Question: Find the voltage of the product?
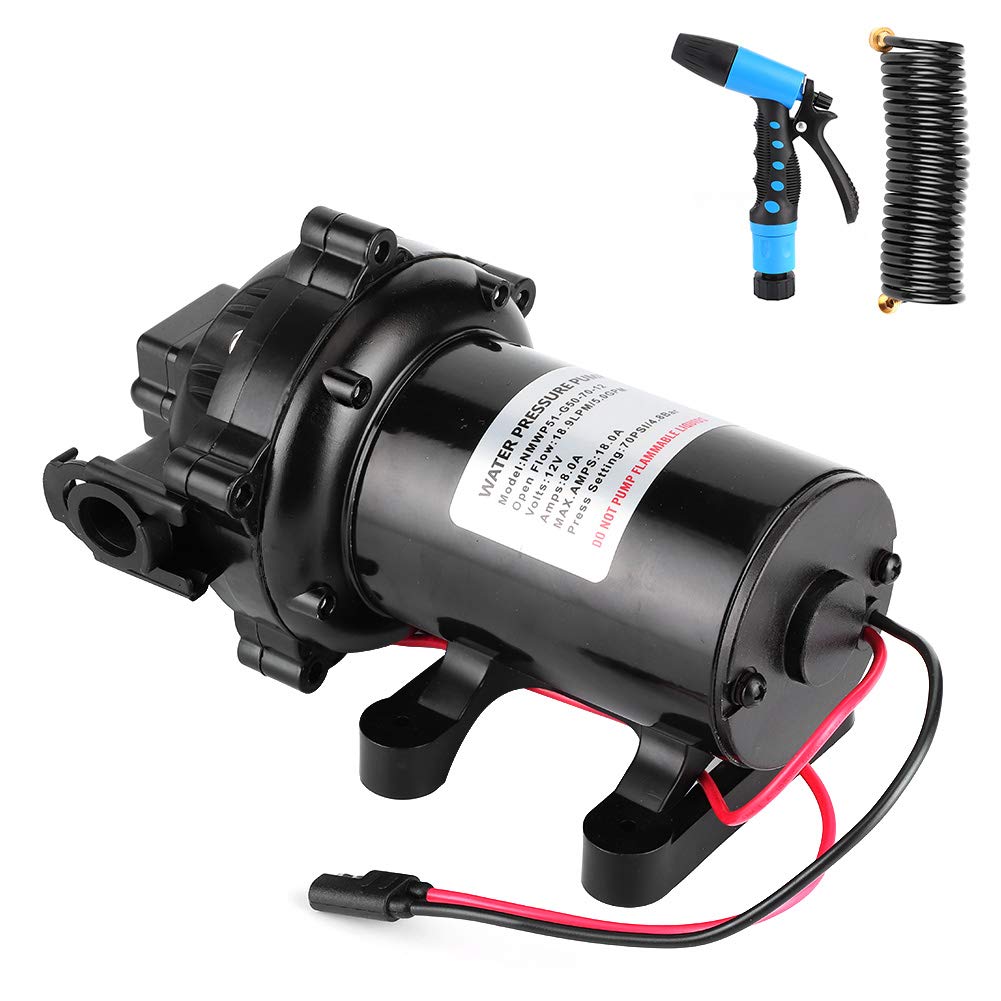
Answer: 12.0 volt